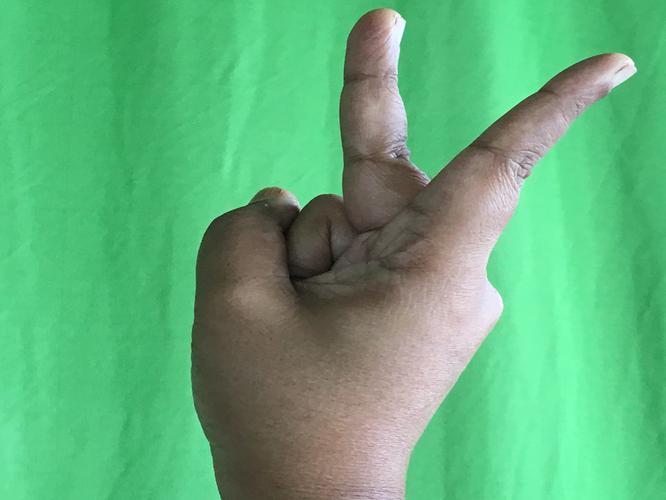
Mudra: Katrimukha
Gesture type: single_hand